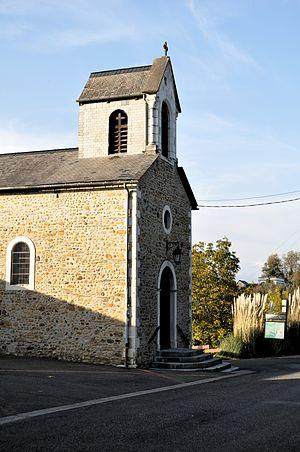
Jurançon est une commune française, située dans le département des Pyrénées-Atlantiques en région Nouvelle-Aquitaine.